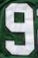
Number: 9